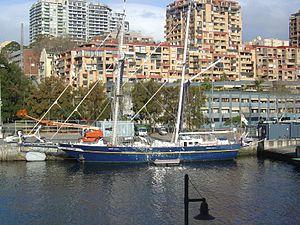
Le brick STS Young Endeavour , navire-école de la Marine royale australienne
Le STS Young Endeavour est un brigantin construit en 1986 au chantier naval Brooke Marine à Lowestoft au nord de la Tamise, au Royaume-Uni.